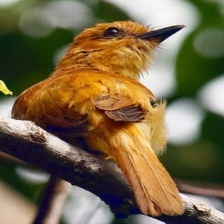
Species: CINNAMON ATTILA
Scientific name: ATTILA CINNAMOMEUS